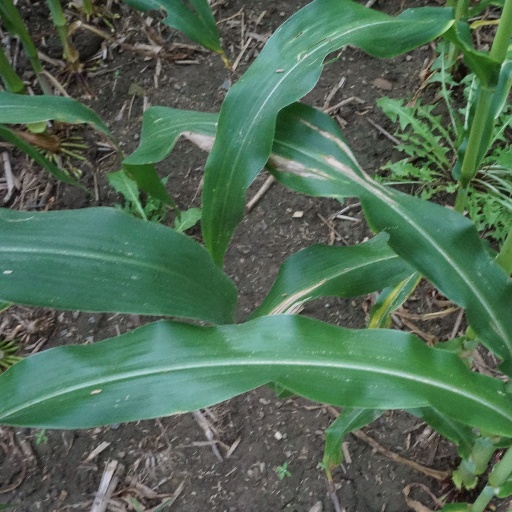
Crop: maize; corn